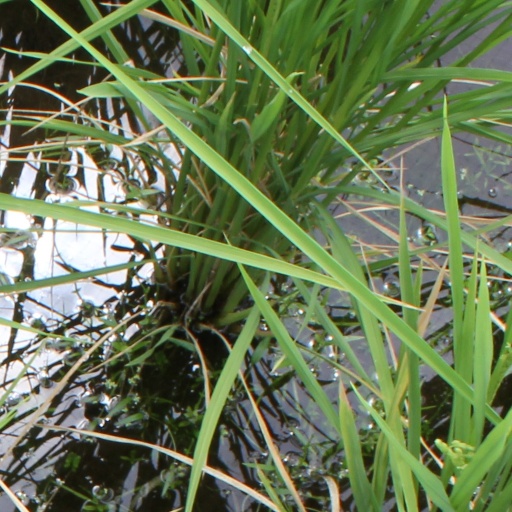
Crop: rice